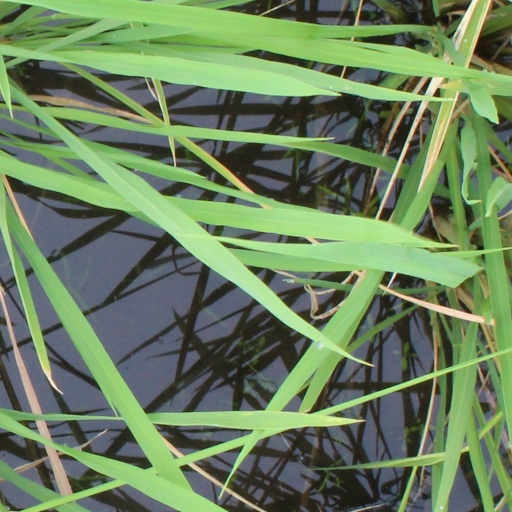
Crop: rice